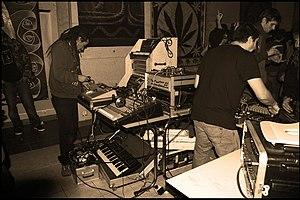
Mem pamal asphalt pirates